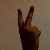
The image shows a hand gesture representing the number 2 in Indian Sign Language.